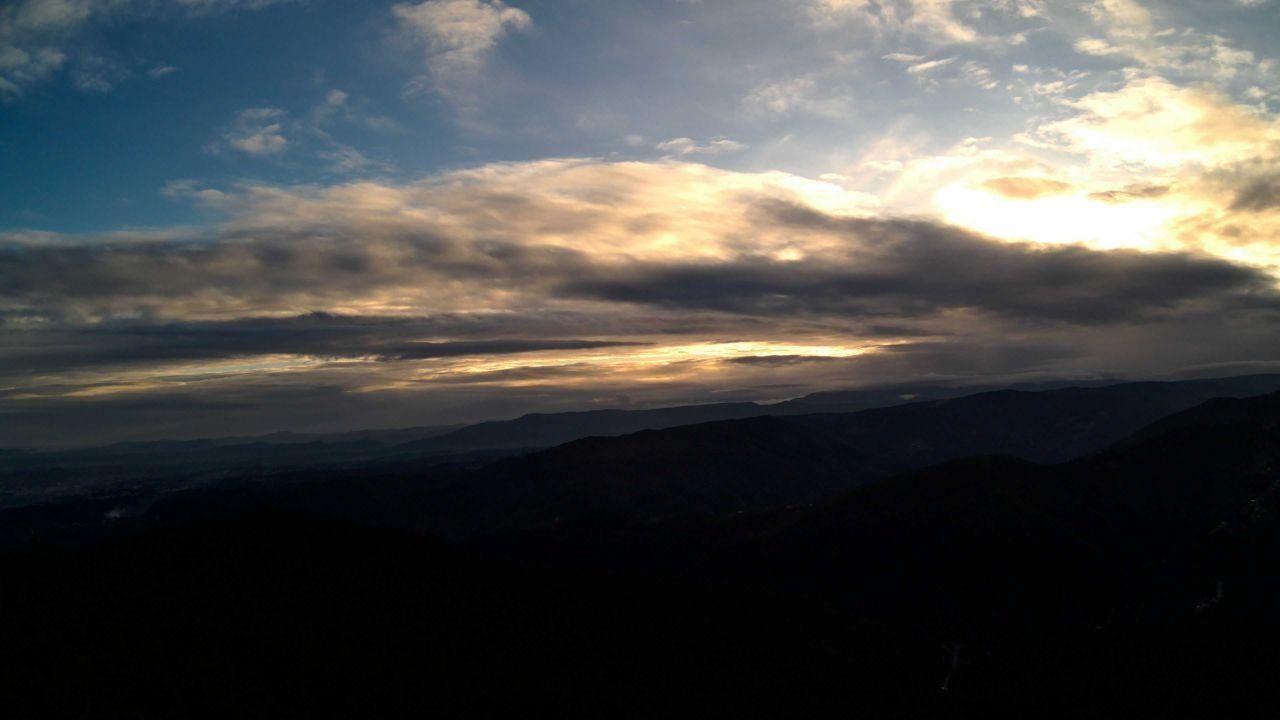
Fire: no
Smoke: yes